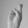
ASL letter: R